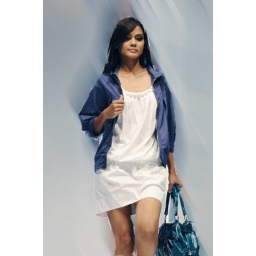
Lady in white dress and blue jacket